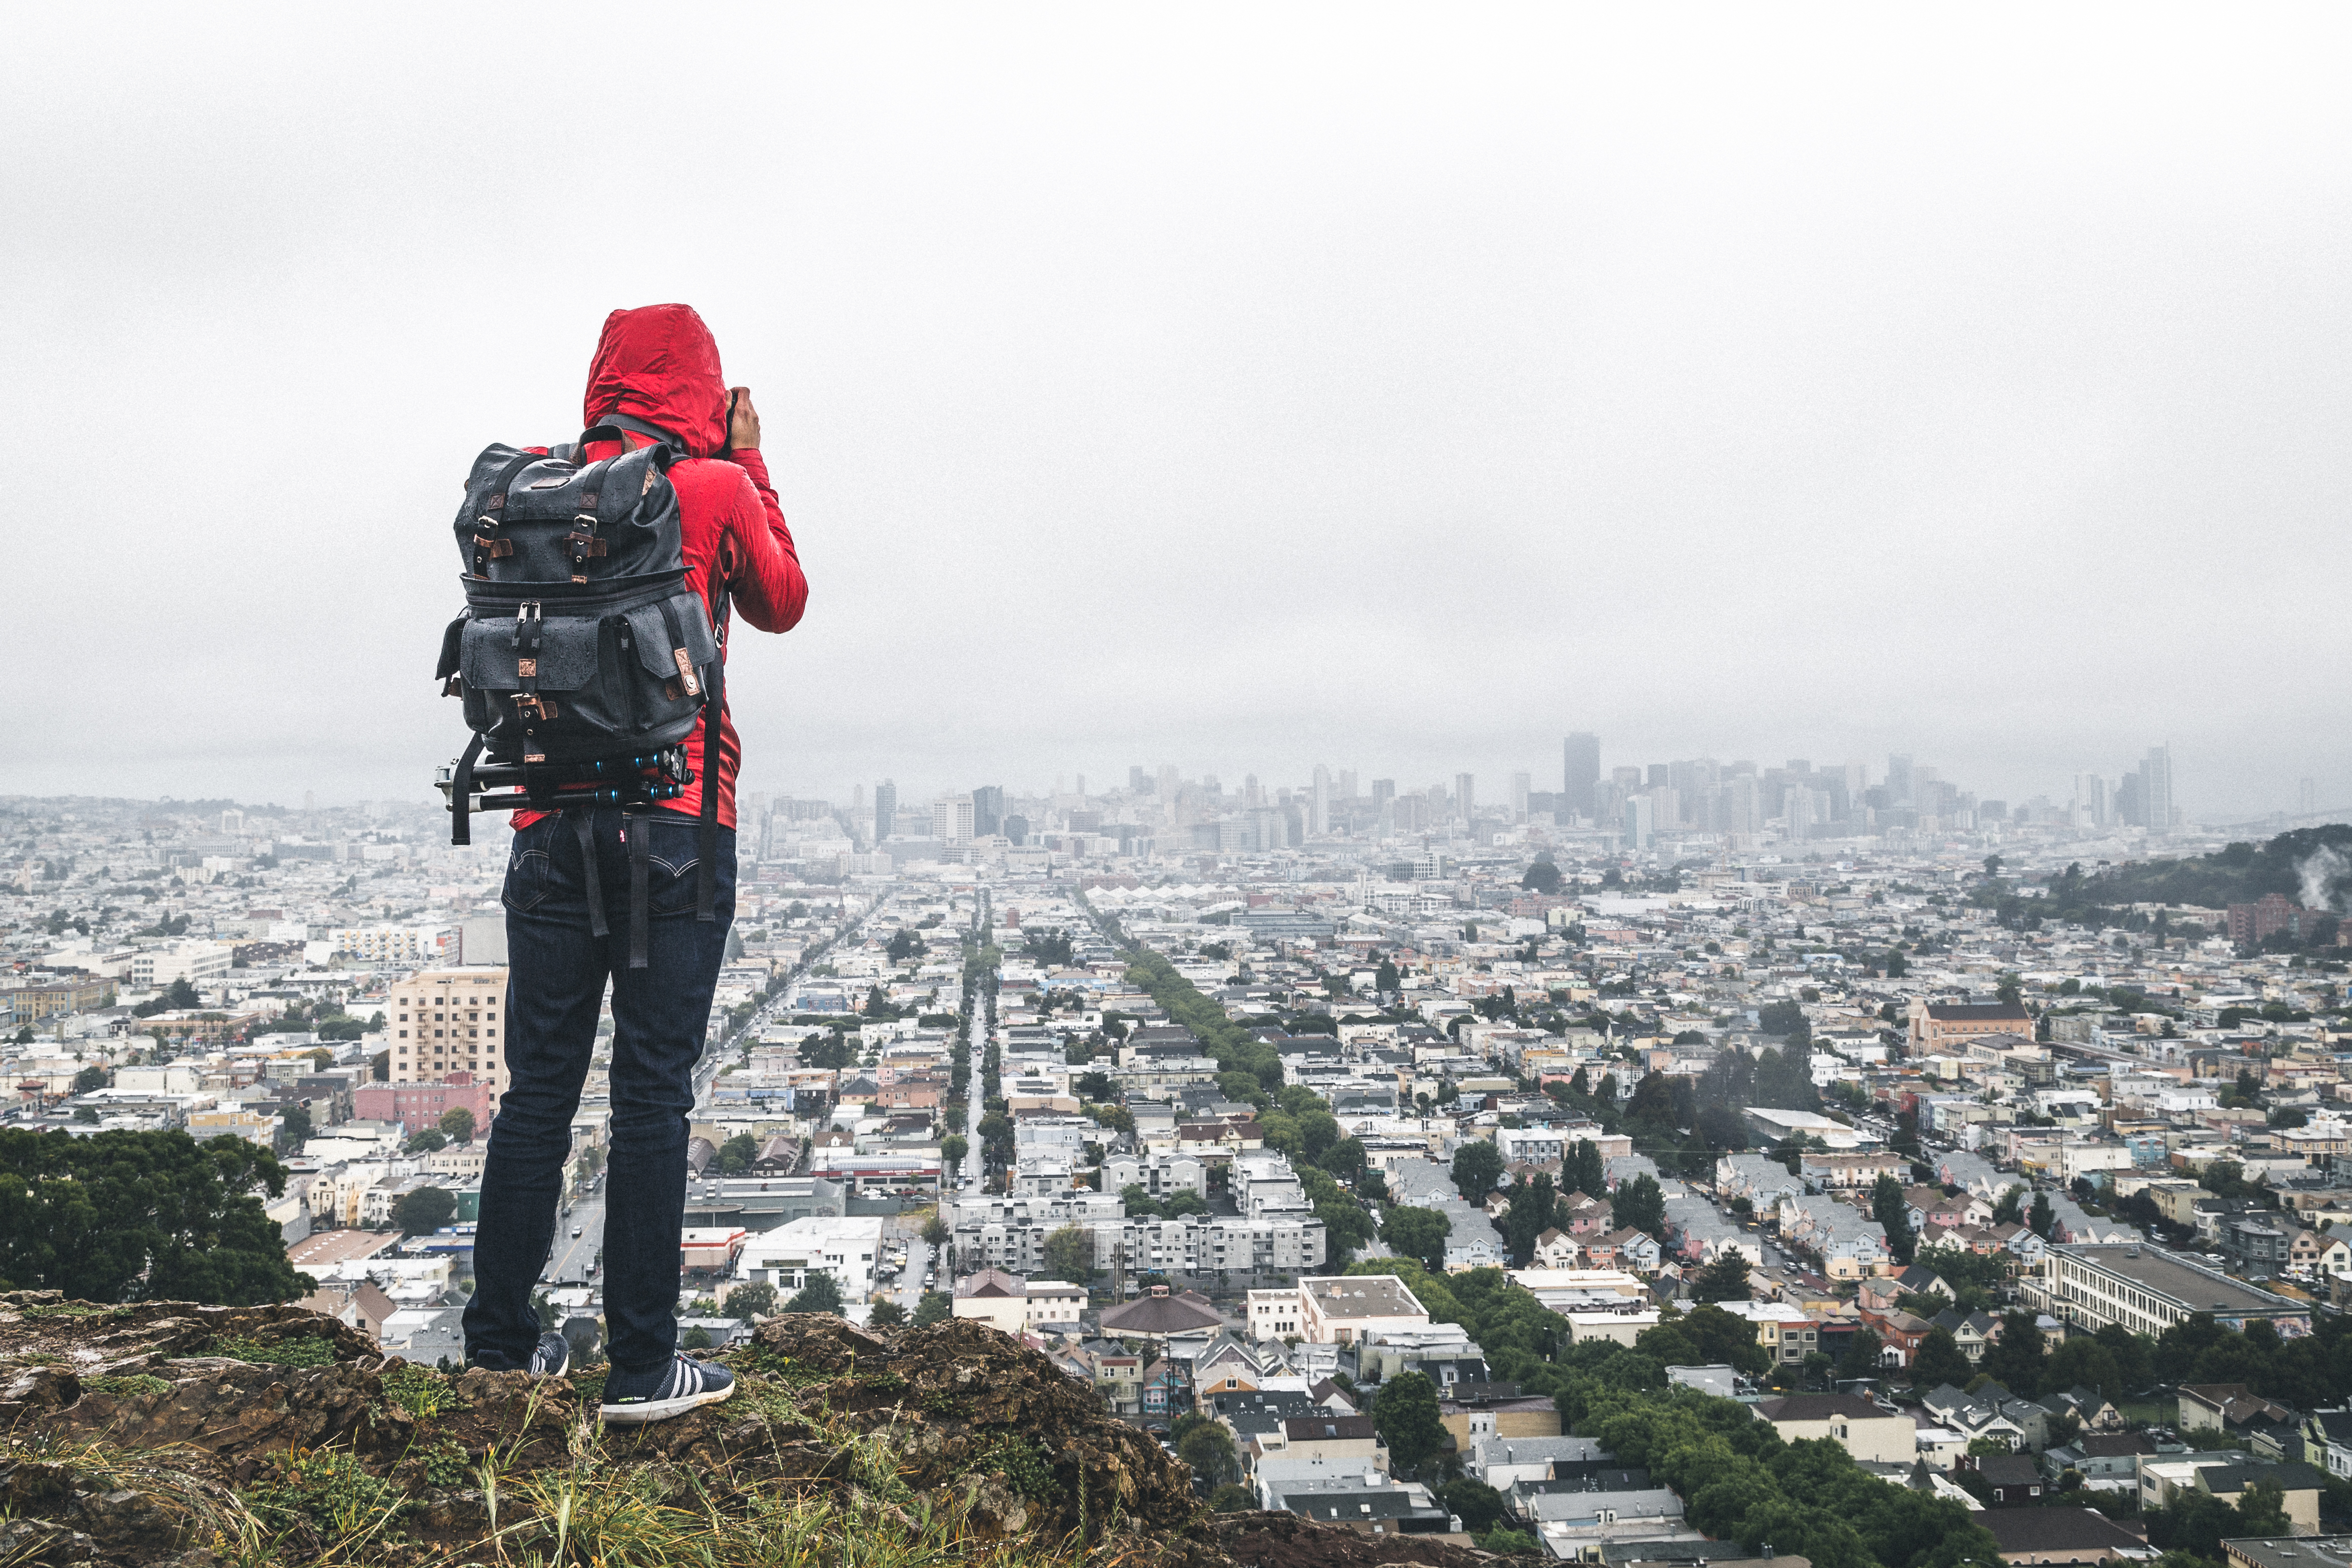
person, mountain, snow, photographer, city, cityscape, hiker, tower, buildings